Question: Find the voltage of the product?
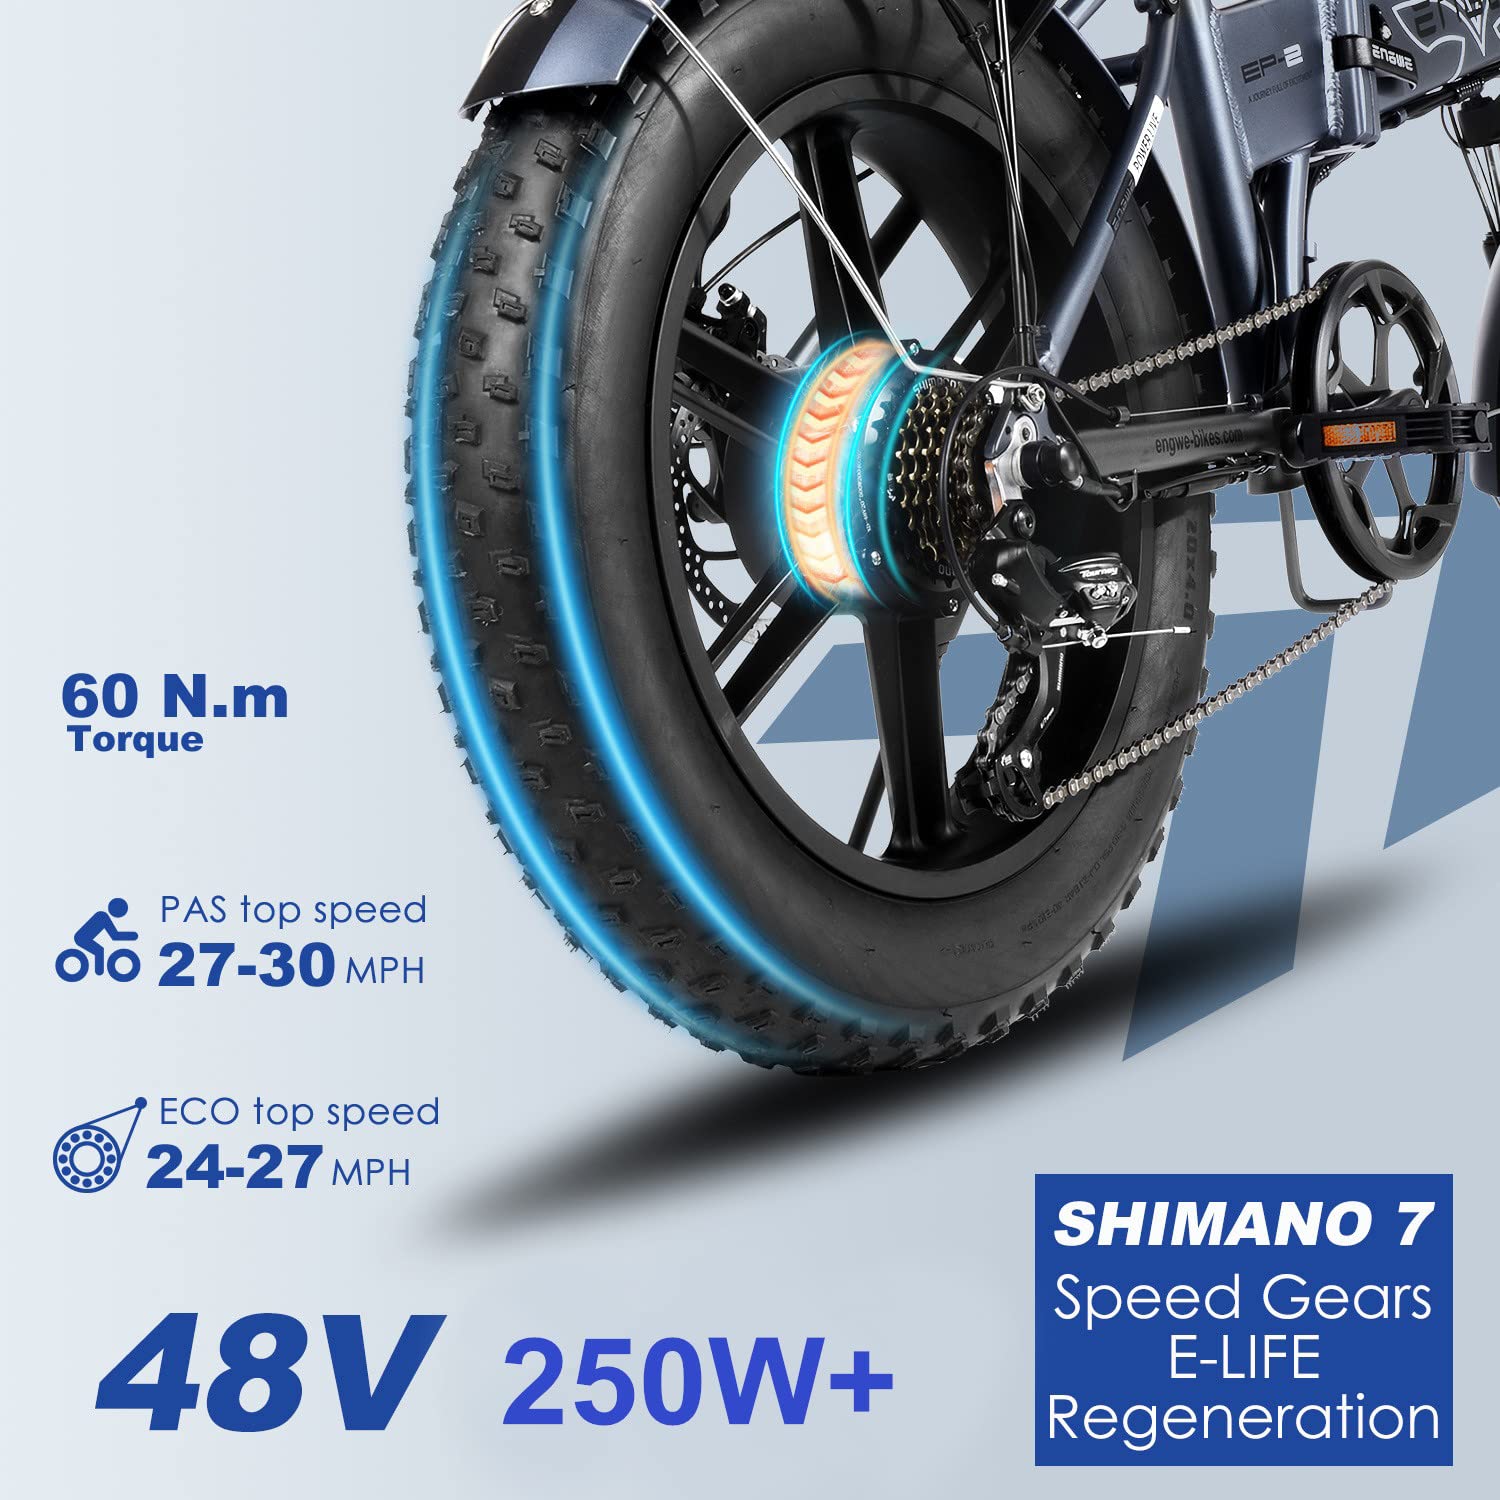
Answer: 48.0 volt